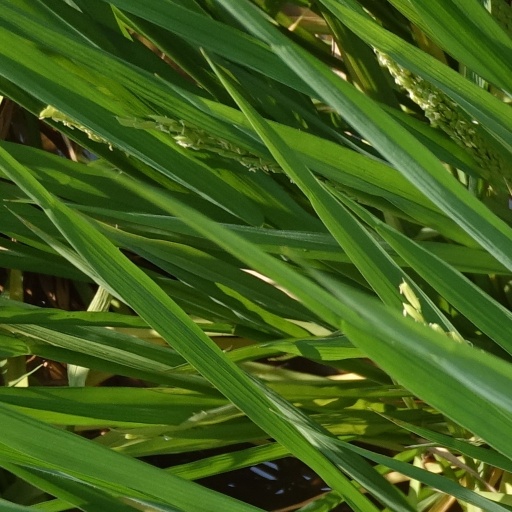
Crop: rice